Wassmer WA-51 Pacific

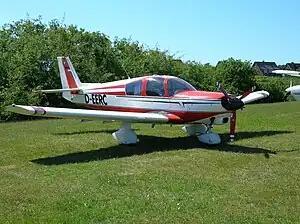
Wassmer WA-54 Atlantic

The Wassmer WA-51 Pacific is a French four-seat cabin monoplane designed and built by Société Wassmer. Different-powered variants include the Wassmer WA-52 Europa and the Wassmer WA-54 Atlantic. It was the world's first composite material-built aircraft.